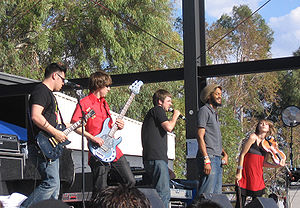
Flobots
Flobots, 2008
Flobots er et band fra Denver, USA.